Gaspar Núñez de Arce

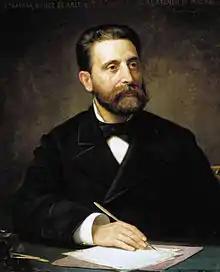
Portrait by Ignacio Suárez Llanos

Gaspar Núñez de Arce (1834–1903) was a Spanish poet, dramatist and statesman.